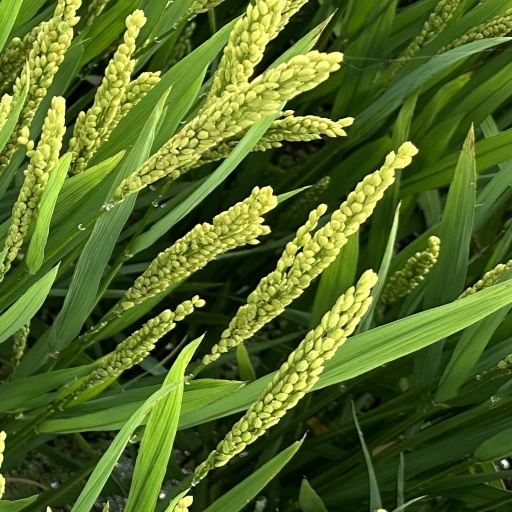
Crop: rice